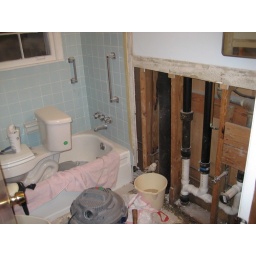
took out another wall, the toilet, and more floor tile over the weekend. found some rotted wall studs, what joy!